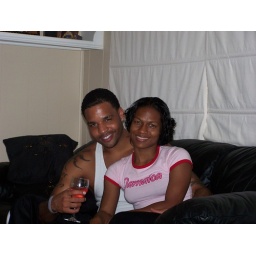
kicking it with ma home boy in the H-Town